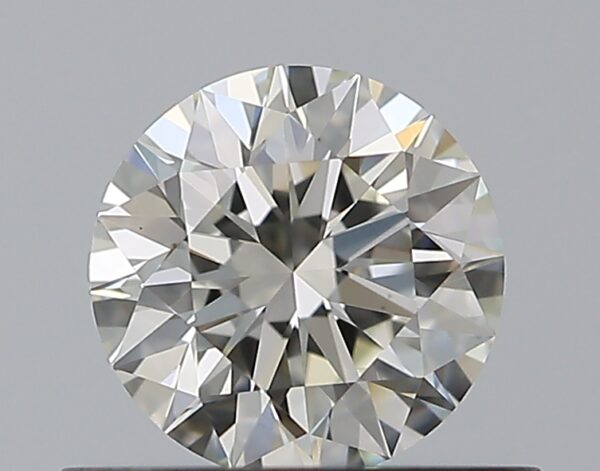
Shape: round
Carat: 0.5
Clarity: VVS2
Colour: K
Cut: EX
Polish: EX
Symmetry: EX
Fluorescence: F
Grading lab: GIA
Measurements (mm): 5.07 x 5.09 x 3.18